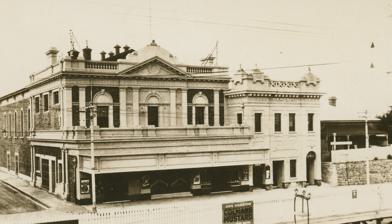
Building: Semaphore Library
Country: Australia
Year built: 1884
Heritage listed public library in South Australia Semaphore Library Semaphore Town Hall, circa 1937 Location 10-14 Semaphore Road Semaphore SA 5019 Coordinates 34°50′19″S 138°28′53″E / 34.838679°S 138.481337°E / -34.838679; 138.481337 Built 1884 Architect Wright and Reed Governing body City of Port Adelaide Enfield South Australian Heritage Register Type State Heritage Place Designated 1 September 1983 Reference no. 2984 The Semaphore Library is a public library in Semaphore , South Australia. It was formerly  the Semaphore Institute , Semaphore Town Hall , Ozone Theatre , and Semaphore Cinema , and is heritage-listed on both the state and national registers. Institute and town hall The building was constructed as the Semaphore Institute, an early mechanics institute , and opened on 15 March 1884. It was designed by architects Wright and Reed , and built by Williams & Cleave. It was a stone building with an iron roof, with a main hall and stage, entrance room, library and reading room on the ground floor, and offices for the local municipality, the Corporate Town of Semaphore , and a gallery on the second floor. In 1889, it was sold to the municipality to be used as the Semaphore Town Hall. The municipality merged with the adjacent Corporate Town of Port Adelaide in 1900, but it continued to be rented out for community events by the Port Adelaide council. From 1910 until around 1912 or 1913, the hall was used as a temporary cinema by a number of organisers while continuing to be used for other community functions. These included the Greater Wondergraph Company , whose screenings were referred to as the Semaphore Wondergraph; Ozone Theatres Ltd ; and the People's Concert and Picture Company. During the First World War , the All-British League held meetings and recruitment drives at the town hall. Cinema In 1929, the town hall underwent extensive renovations to designs in Art Deco style by architect Christopher Arthur Smith and converted into a cinema , opening as the Ozone Theatre on 9 December. It included orchestra and balcony-level seating. It includes a proscenium 15 ft (4.6 m) in width and a stage 40 ft (12 m) in depth, and was equipped with a RCA sound system. Smith was a prominent architect of the period, designing many theatres and cinemas, and a number of public buildings including a refurbishment of the Brighton Town Hall . The company later became Ozone Theatres , and would become one of the two major movie chains in South Australia. In 1951, Hoyts bought out the Ozone company, and in 1952 undertook a complete refurbishment of the Semaphore Cinema, reopening on 20 November as Hoyts Ozone Theatre. However, box office takings suffered from the introduction of television, and Hoyts closed the cinema on 21 May 1960. In 1966 the stalls area was converted into a youth club (Semaphore Youth Club), which included a boxing ring (closed in 1978). In December 1977, a small cinema opened in the former dress circle , known as the Semaphore Cinema and run by Alan and Fran Hall. This ran until 1 June 1985, after which the building was boarded up. The building was vacant from 1985 to 1993, when the City of Port Adelaide restored the building as the Semaphore Library, which opened on 11 February 1994. Heritage listing The building, located at 14 Semaphore Road, was listed on the South Australian Heritage Register on 1 September 1983, and was also listed on the Register of the National Estate . The building remains substantially intact from its previous uses, and its state heritage listing notes that "enough interior elements of both periods [as a cinema] remain for it to be quite a significant representative of suburban cinemas in their heyday". References